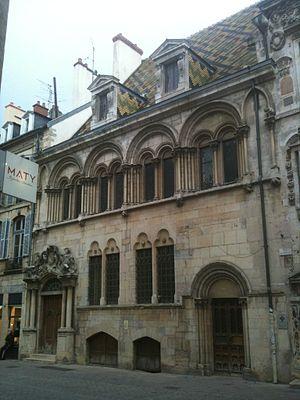
Hôtel Aubriot à Dijon
L'hôtel Aubriot est un hôtel particulier du XIIIᵉ siècle avec une toiture en tuile vernissée de Bourgogne, accolé à la Maison Maillard, au 40 rue des Forges à Dijon en Côte-d'Or en Bourgogne-Franche-Comté. La cave voutée sur piliers de la maison est inscrite au titre des monuments historiques par arrêté du 30 novembre 2009 puis remplacé par un arrêté classement le 16 août 2011.
Hugues Aubriot, ou Aubryot, intendant des finances et prévôt de Paris sous Charles V.